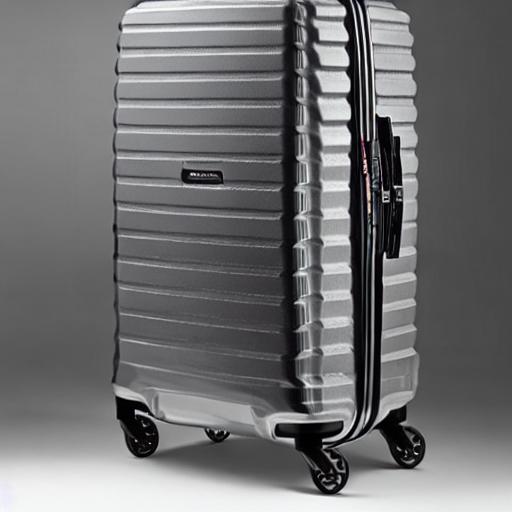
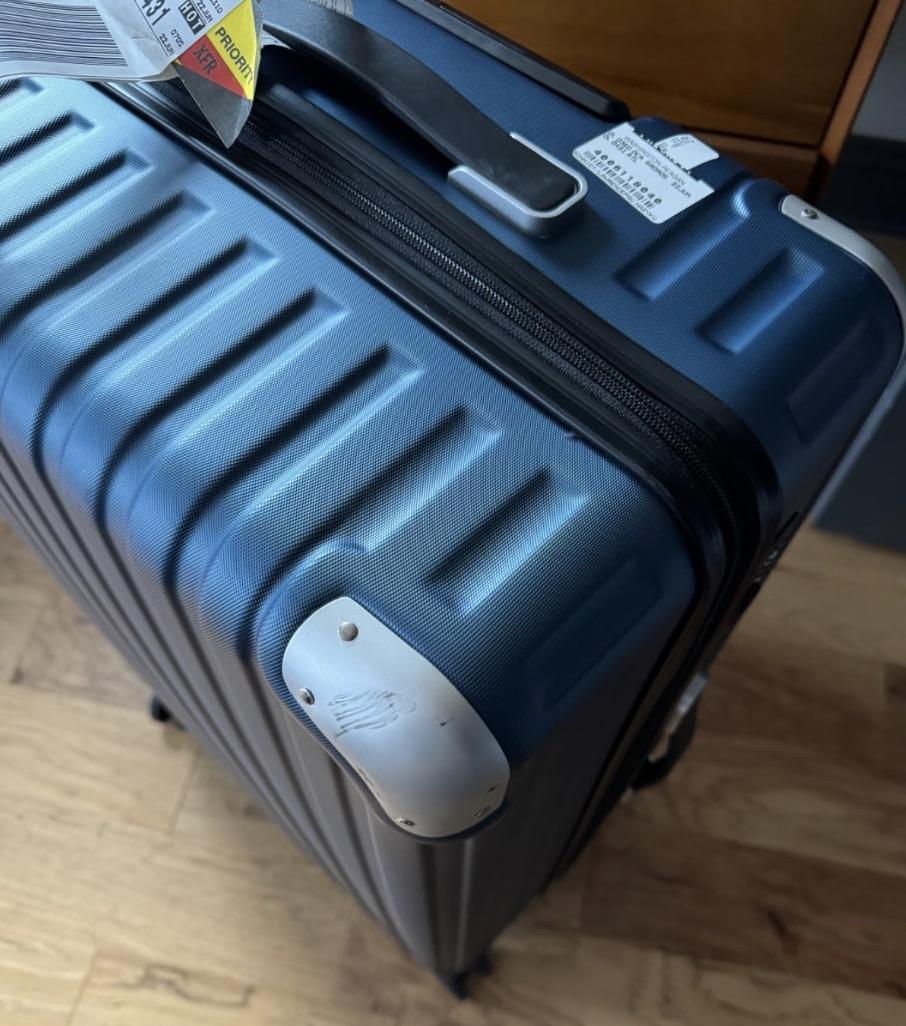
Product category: items_tea
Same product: no